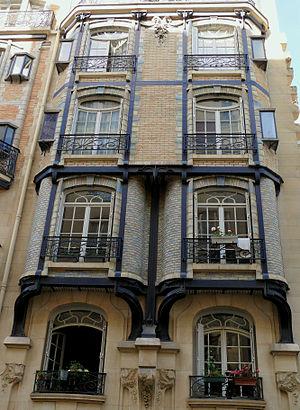
Paris 17ème arrondissement - Immeuble 62-64 rue Boursault
La rue Boursault est une voie située dans le 17ᵉ arrondissement de Paris.
Cet article recense les édifices de style Art nouveau à Paris, en France.